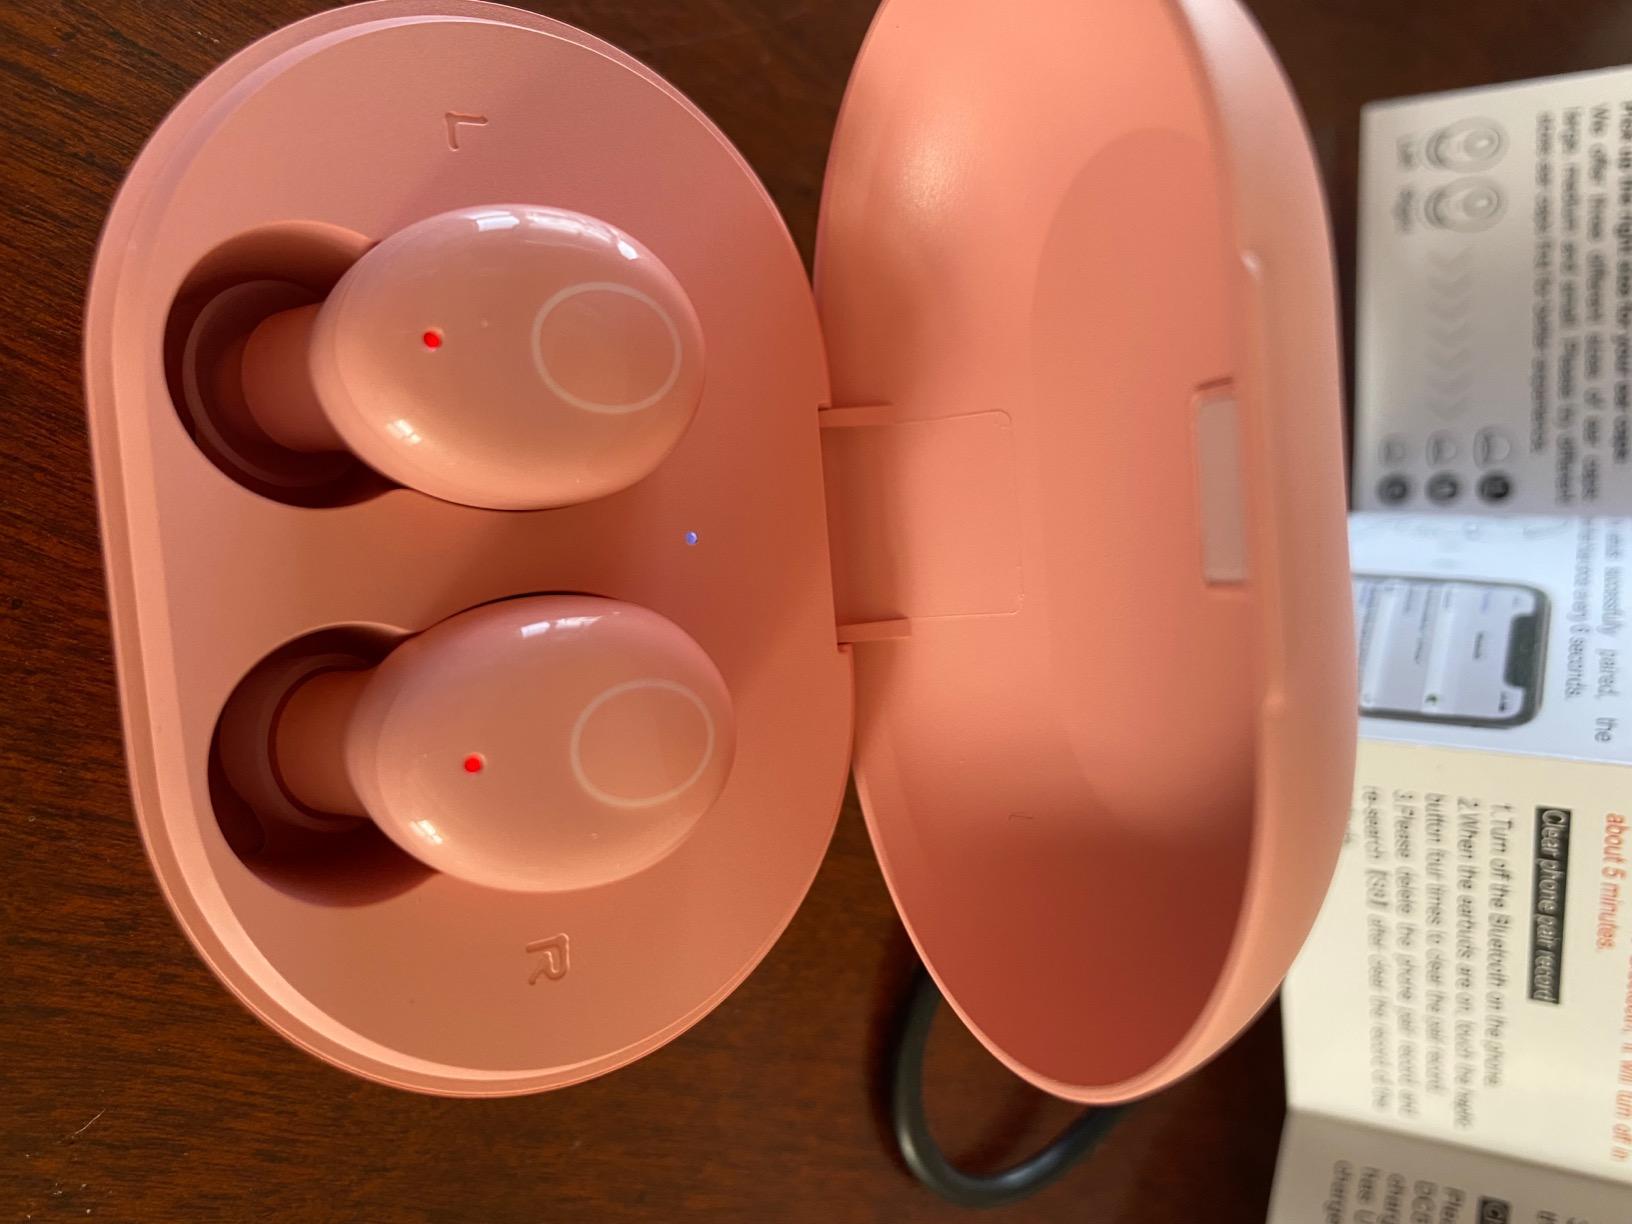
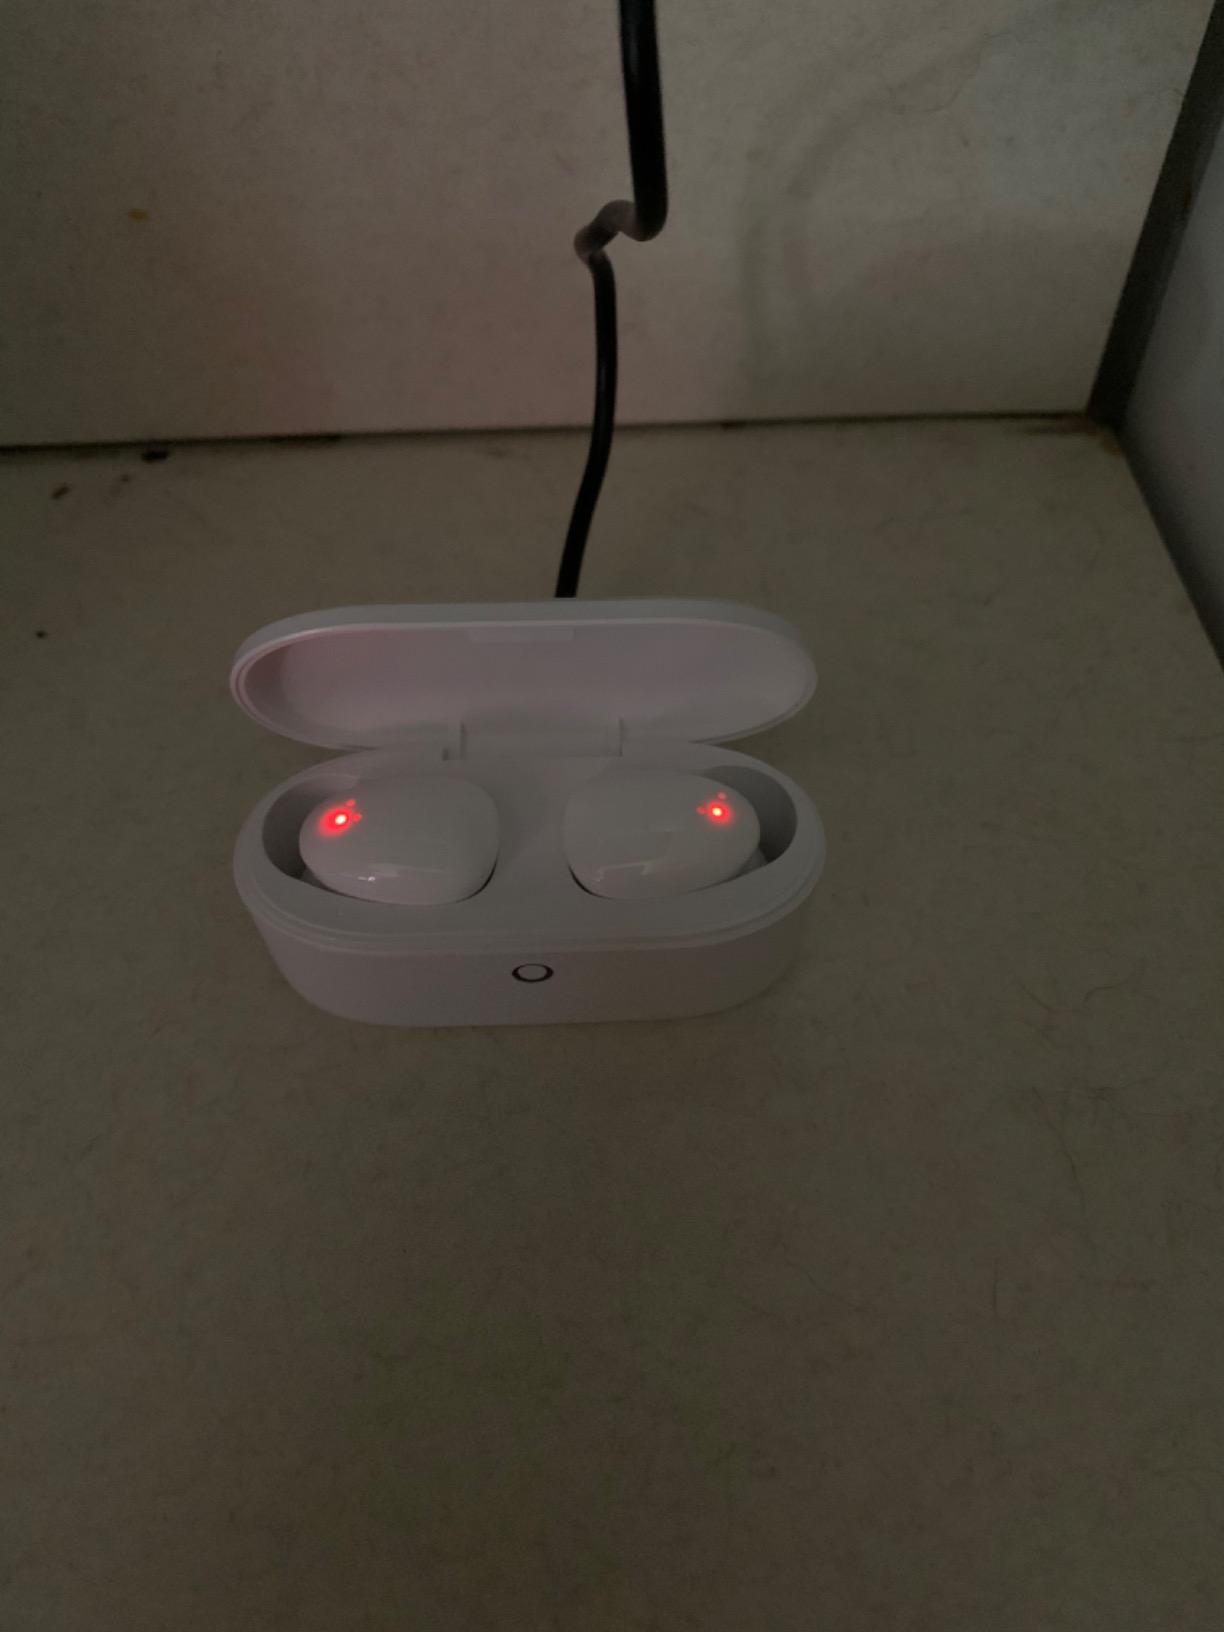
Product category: earbuds
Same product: no